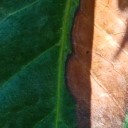
Label: Phoma